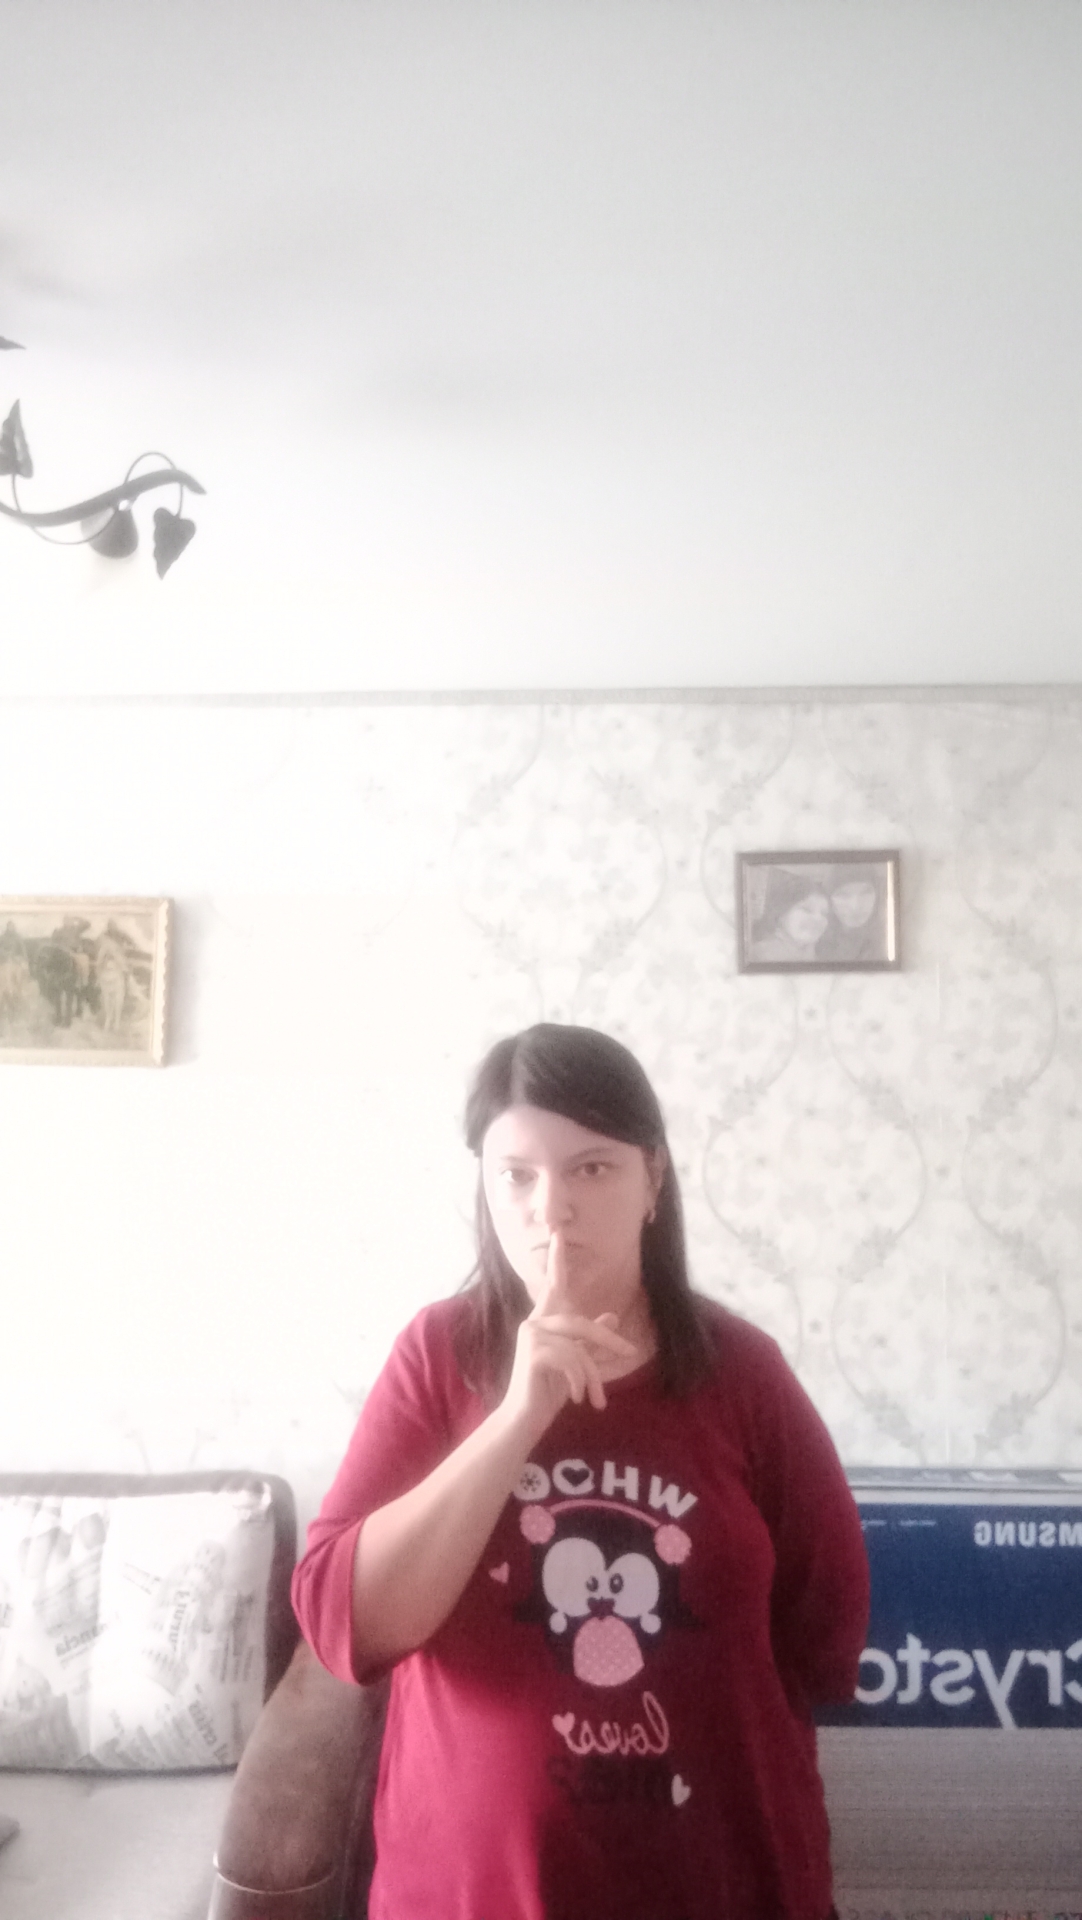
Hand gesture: mute